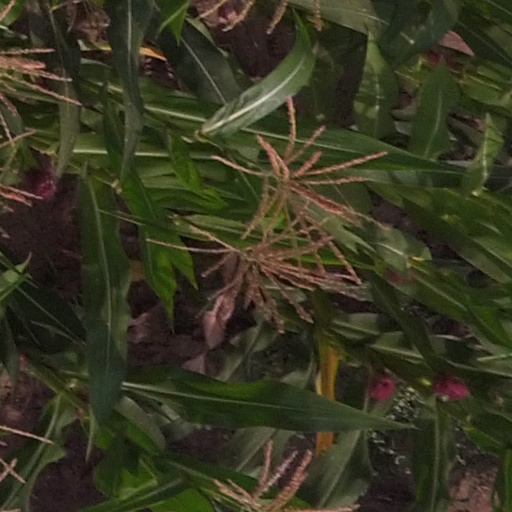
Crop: maize; corn